Ethnic groups in the Philippines

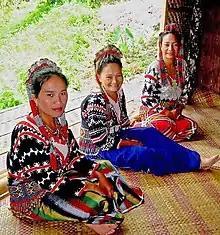
Mansaka women in traditional attire

The Batak are a group of indigenous Filipino people that resides in the northeast portion of Palawan. There are only about 450 Batak remaining according to a 1990 census. Also called "Tinitianes", the Batak are considered by anthropologists to be closely related to the Aeta of Central Luzon. They tend to be small in stature, with dark skin and short curly or "kinky" hair, traits which originally garnered the "Negrito" groups their name.